Breim Church

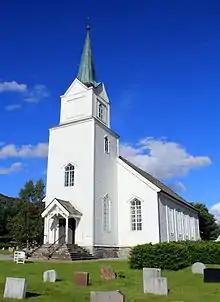
View of the church

Breim Church is a parish church of the Church of Norway in Gloppen Municipality in Vestland county, Norway. It is located in the village of Re on the shore of the lake Breimsvatnet. It is the church for the Breim parish which is part of the Nordfjord prosti (deanery) in the Diocese of Bjørgvin. The white, wooden church was built in a long church style in 1886 by the architect Haakon Thorsen. The church seats about 500 people.